Agustín Domingo

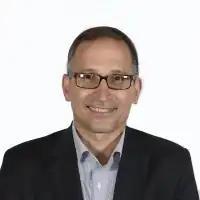

Agustín Domingo is an Argentine politician who is a member of the Chamber of Deputies of Argentina.